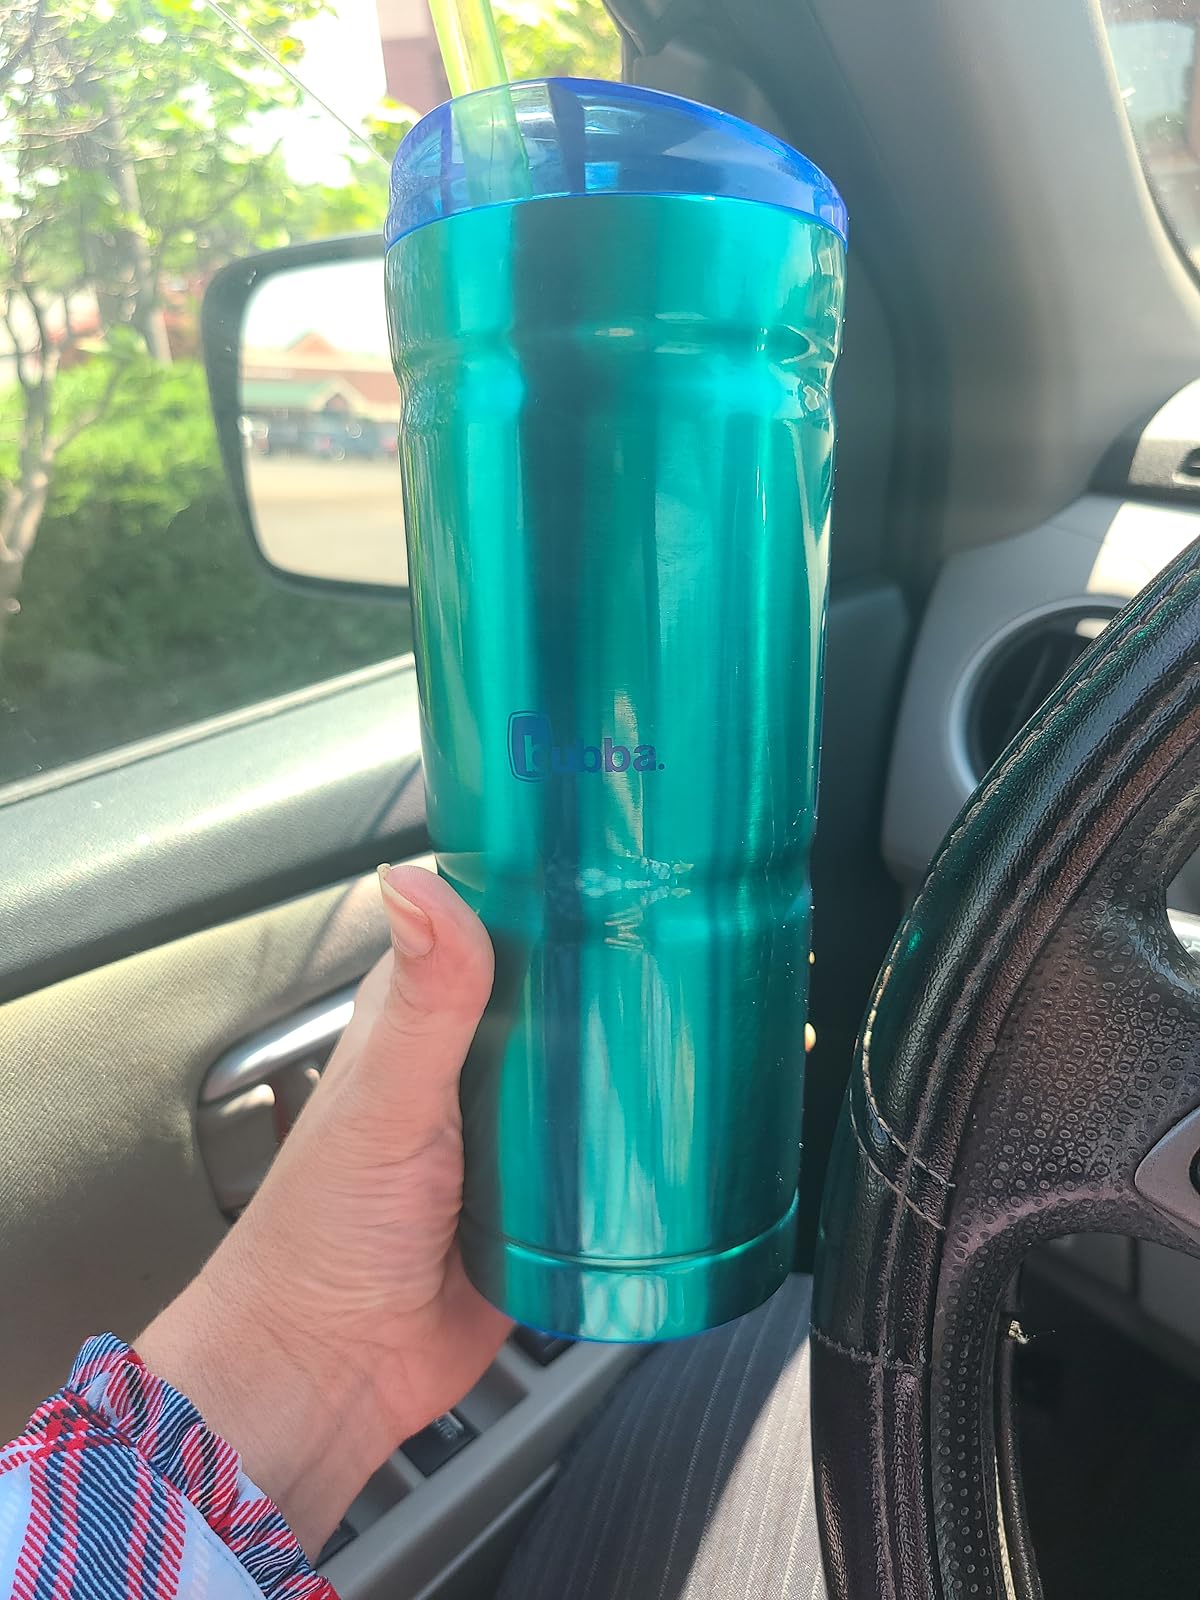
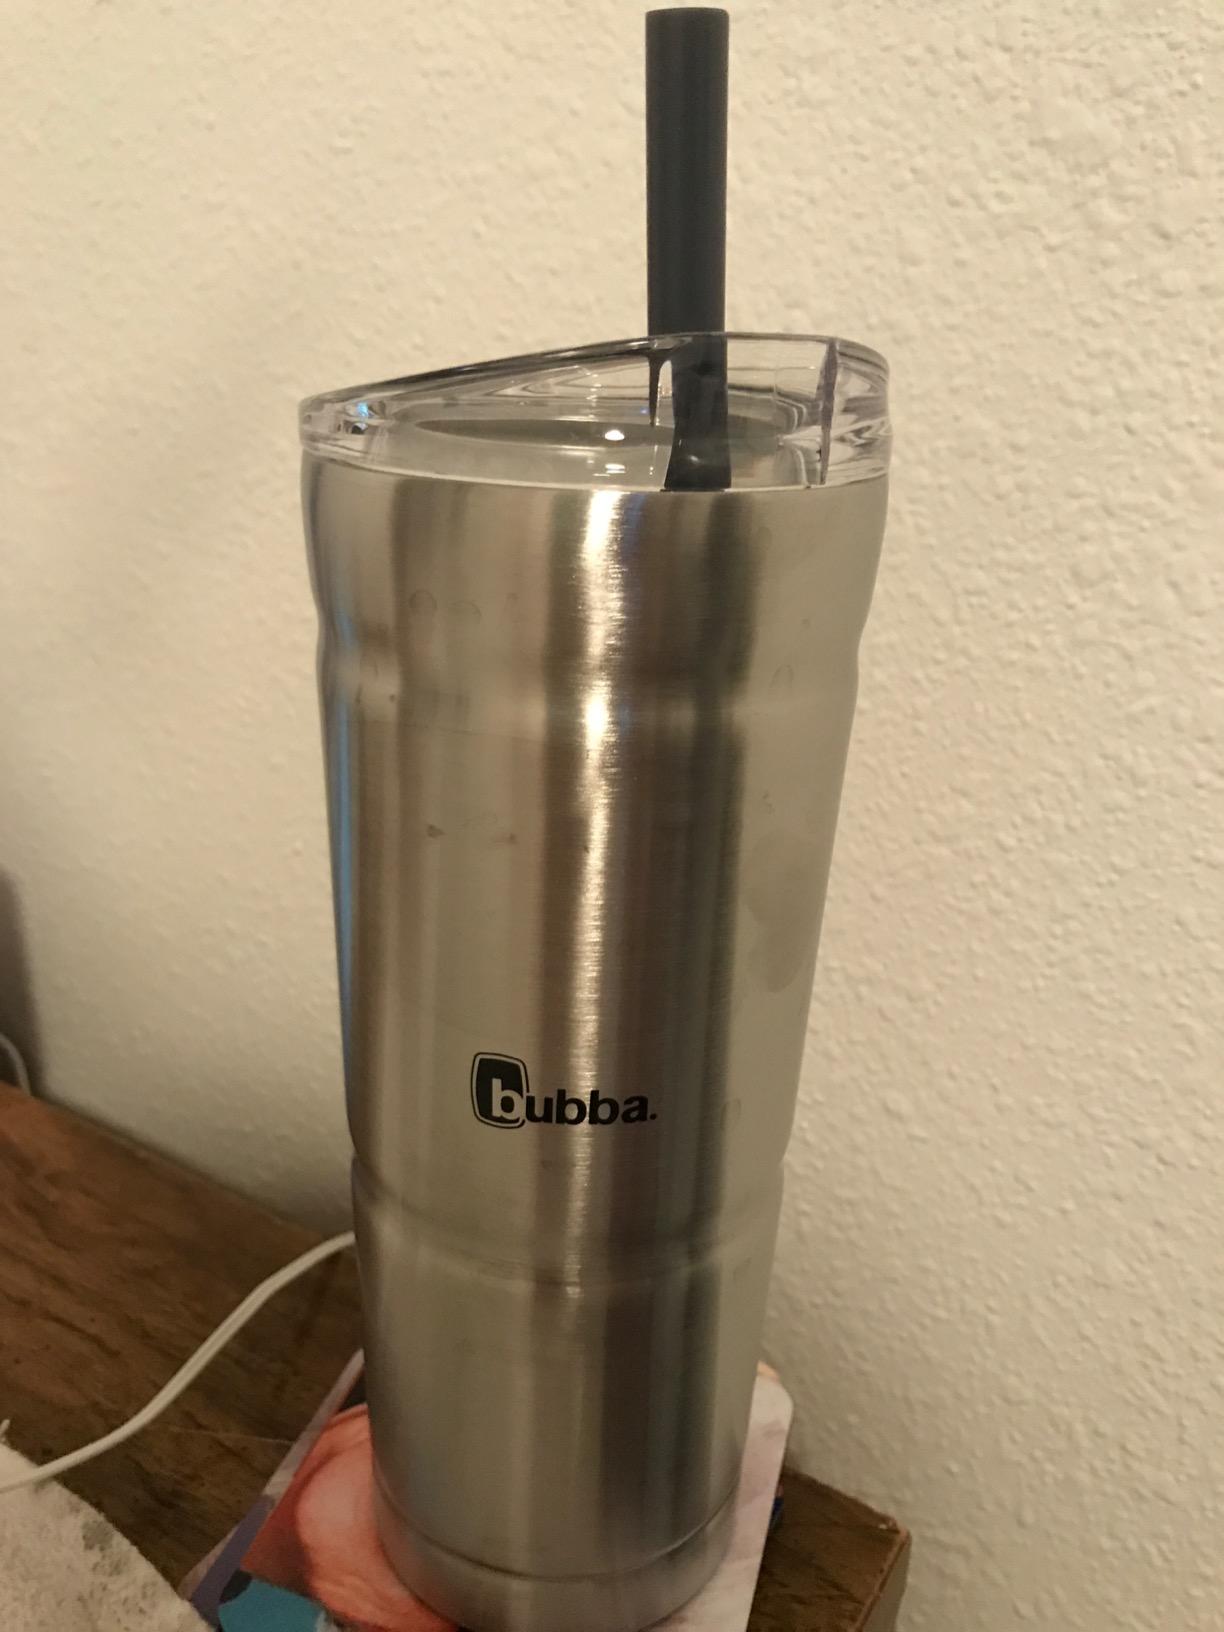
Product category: items_tea
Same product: no